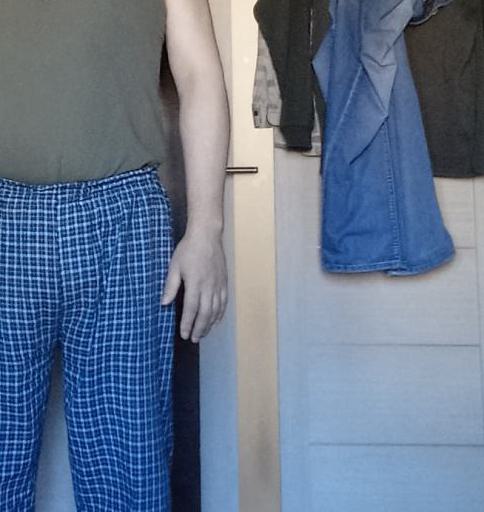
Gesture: no_gesture